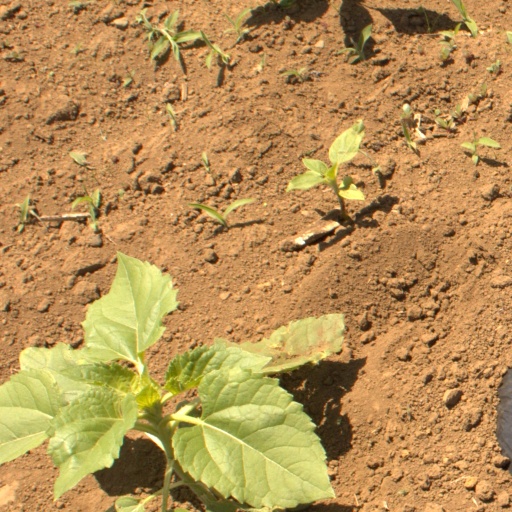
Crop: Jerusalem artichoke